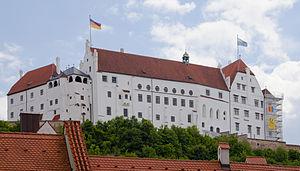
La maison de Wittelsbach est une famille souveraine d'Allemagne occidentale, l'une des plus anciennes et des plus puissantes du Saint-Empire romain germanique. Elle a régné en particulier sur la Bavière et sur le Palatinat, et a donné des souverains au Saint-Empire, à la Suède et à la Grèce.